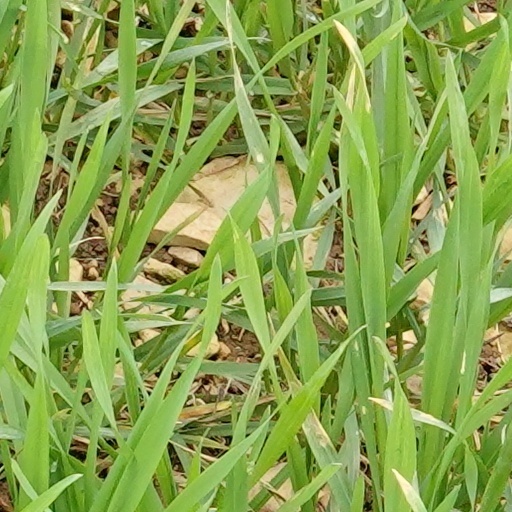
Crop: wheat